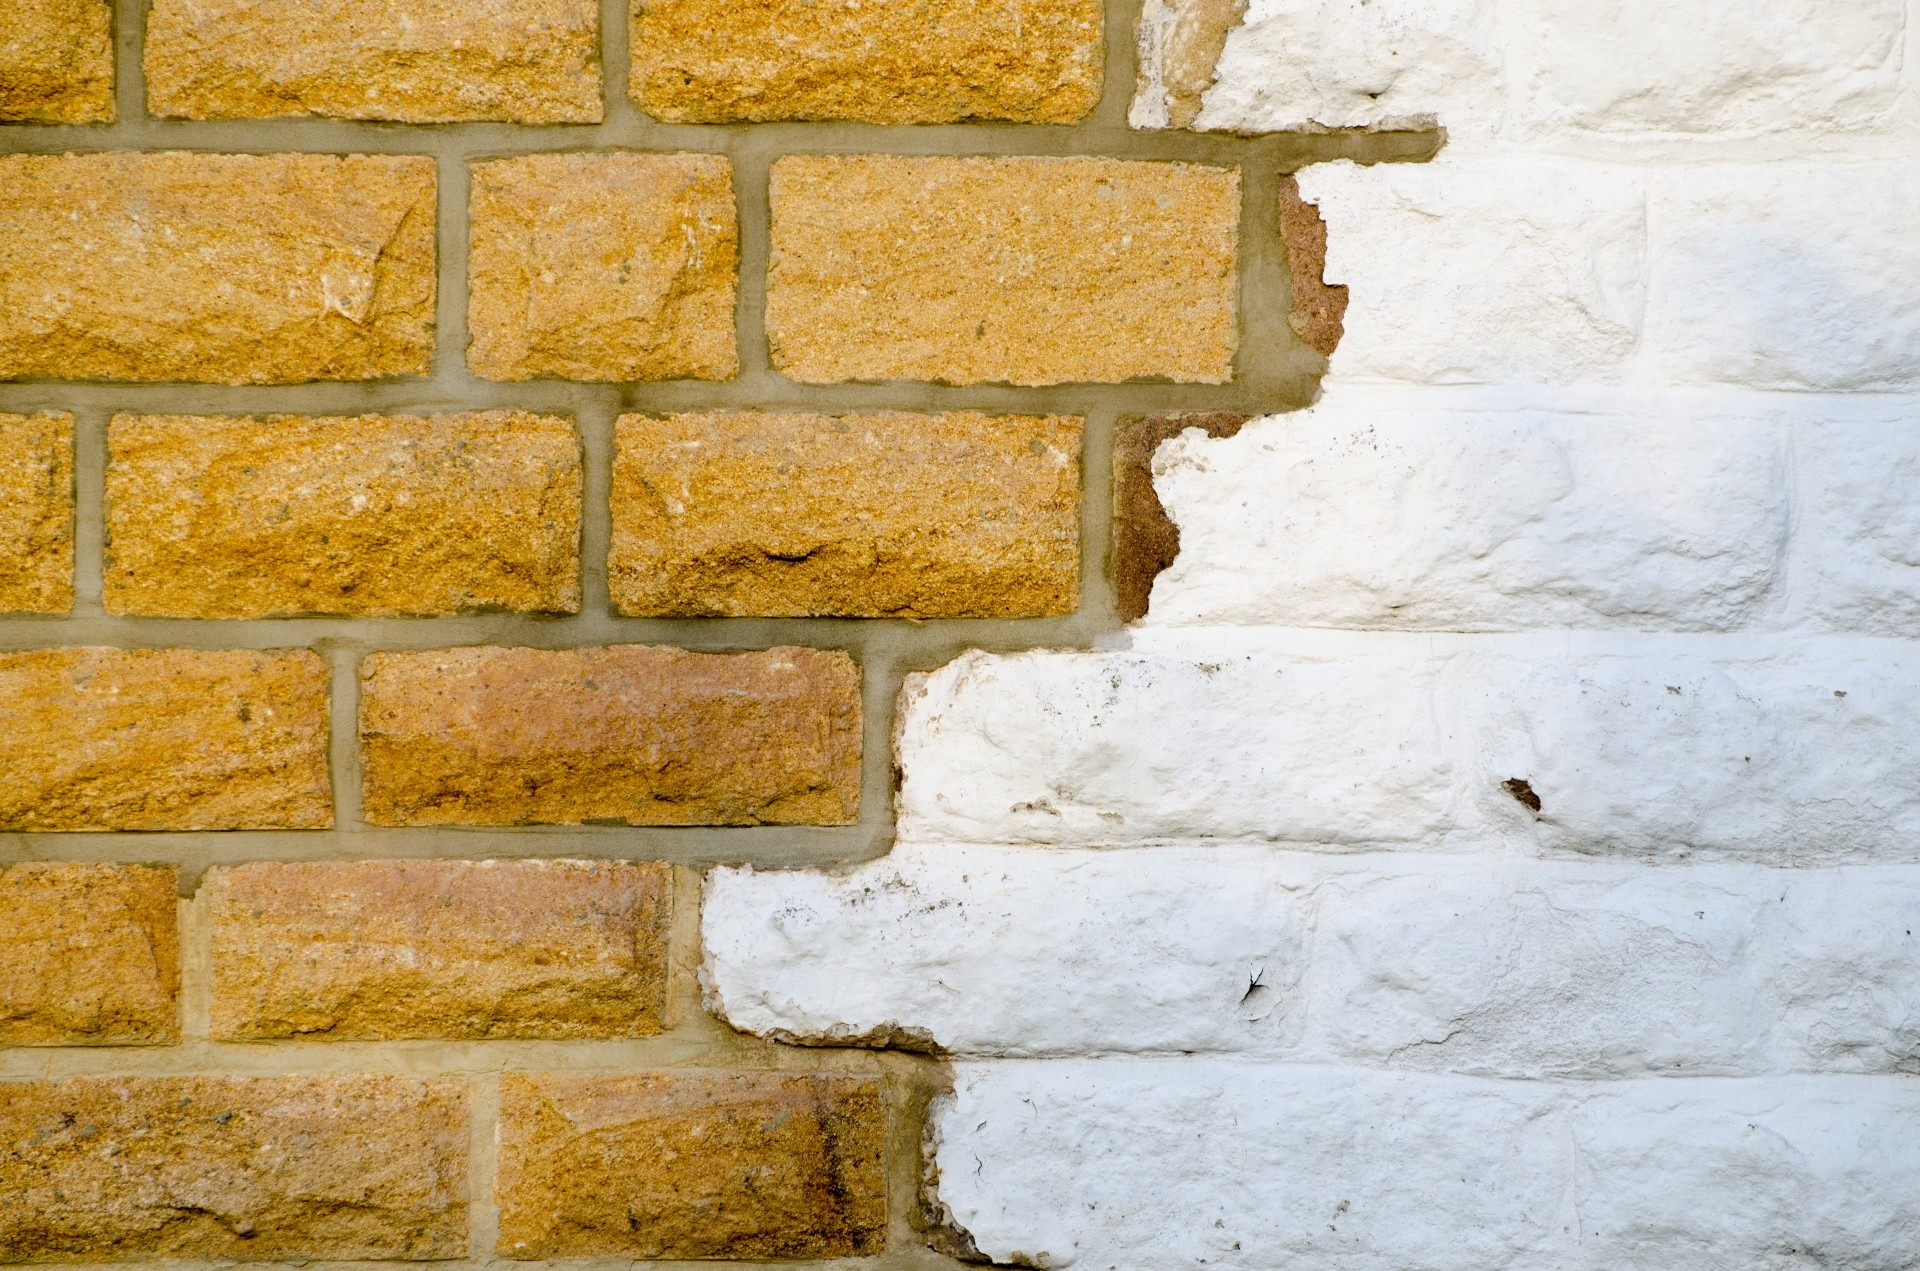
rock, architecture, wood, texture, floor, old, wall, color, facade, stone wall, brick, material, background, wallpaper, brickwork, flooring